DRAKON

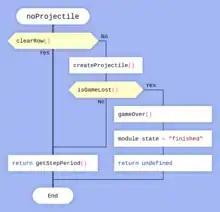
The "noProjectile" function for Tetris game in DRAKON-JavaScript language

The "noProjectile" function handles the specific situation when there is no falling projectile. If there is a filled row, that row is removed from the grid. Otherwise, the game tries to insert a new projectile. If there is no space for the projectile, the game is lost.